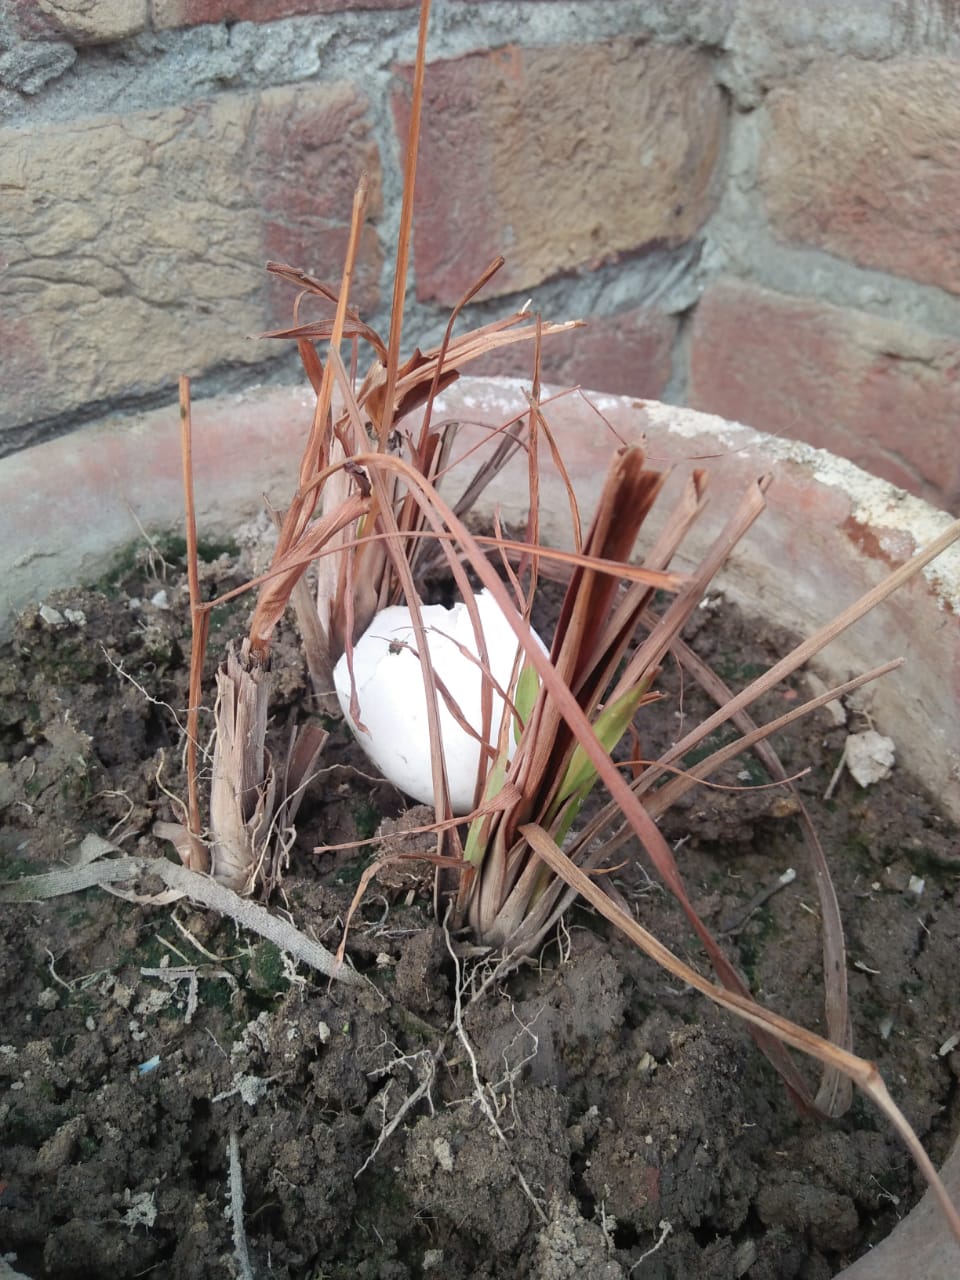
Label: eggshells